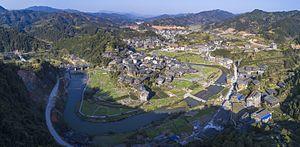
Le xian autonome dong de Sanjiang est un district administratif de la région autonome du Guangxi en Chine. Il est placé sous la juridiction de la ville-préfecture de Liuzhou.